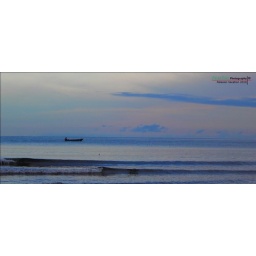
I was sitting in a beach trying to rest when this boat pass by me saying shoot me..